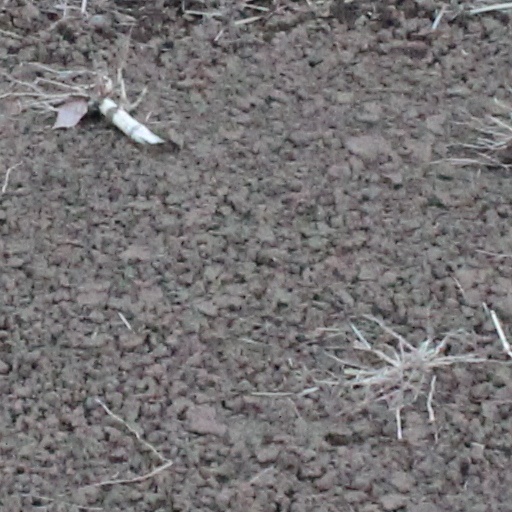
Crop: wheat